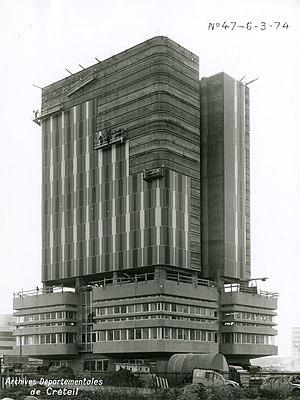
Mars 1974. © H. Fernier. AD94, 45 W 53.
Les archives départementales du Val-de-Marne sont un service du conseil départemental du Val-de-Marne, chargé de collecter les archives, de les classer, les conserver et les mettre à la disposition du public.